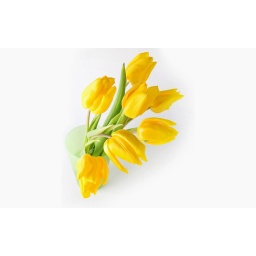
A bouquet of bright yellow tulips in a green vase.